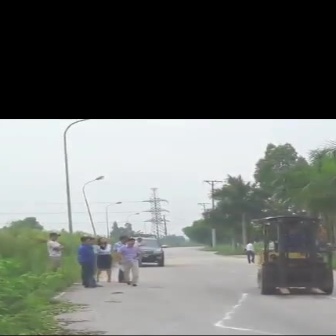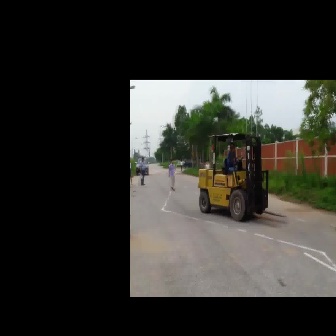
  Please identify the target specified by the bounding box [253,213,334,294] in the first image and locate it in the second image. Return the coordinates in [x_min,y_min,x_max,y_max] format.
Answer: [197,132,286,221]